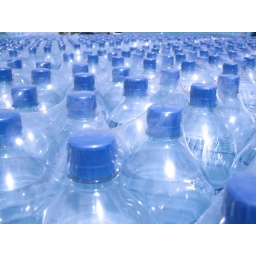
Bottled water awaiting distribution by Cheltenham Borough Council, Sainsbury's car park